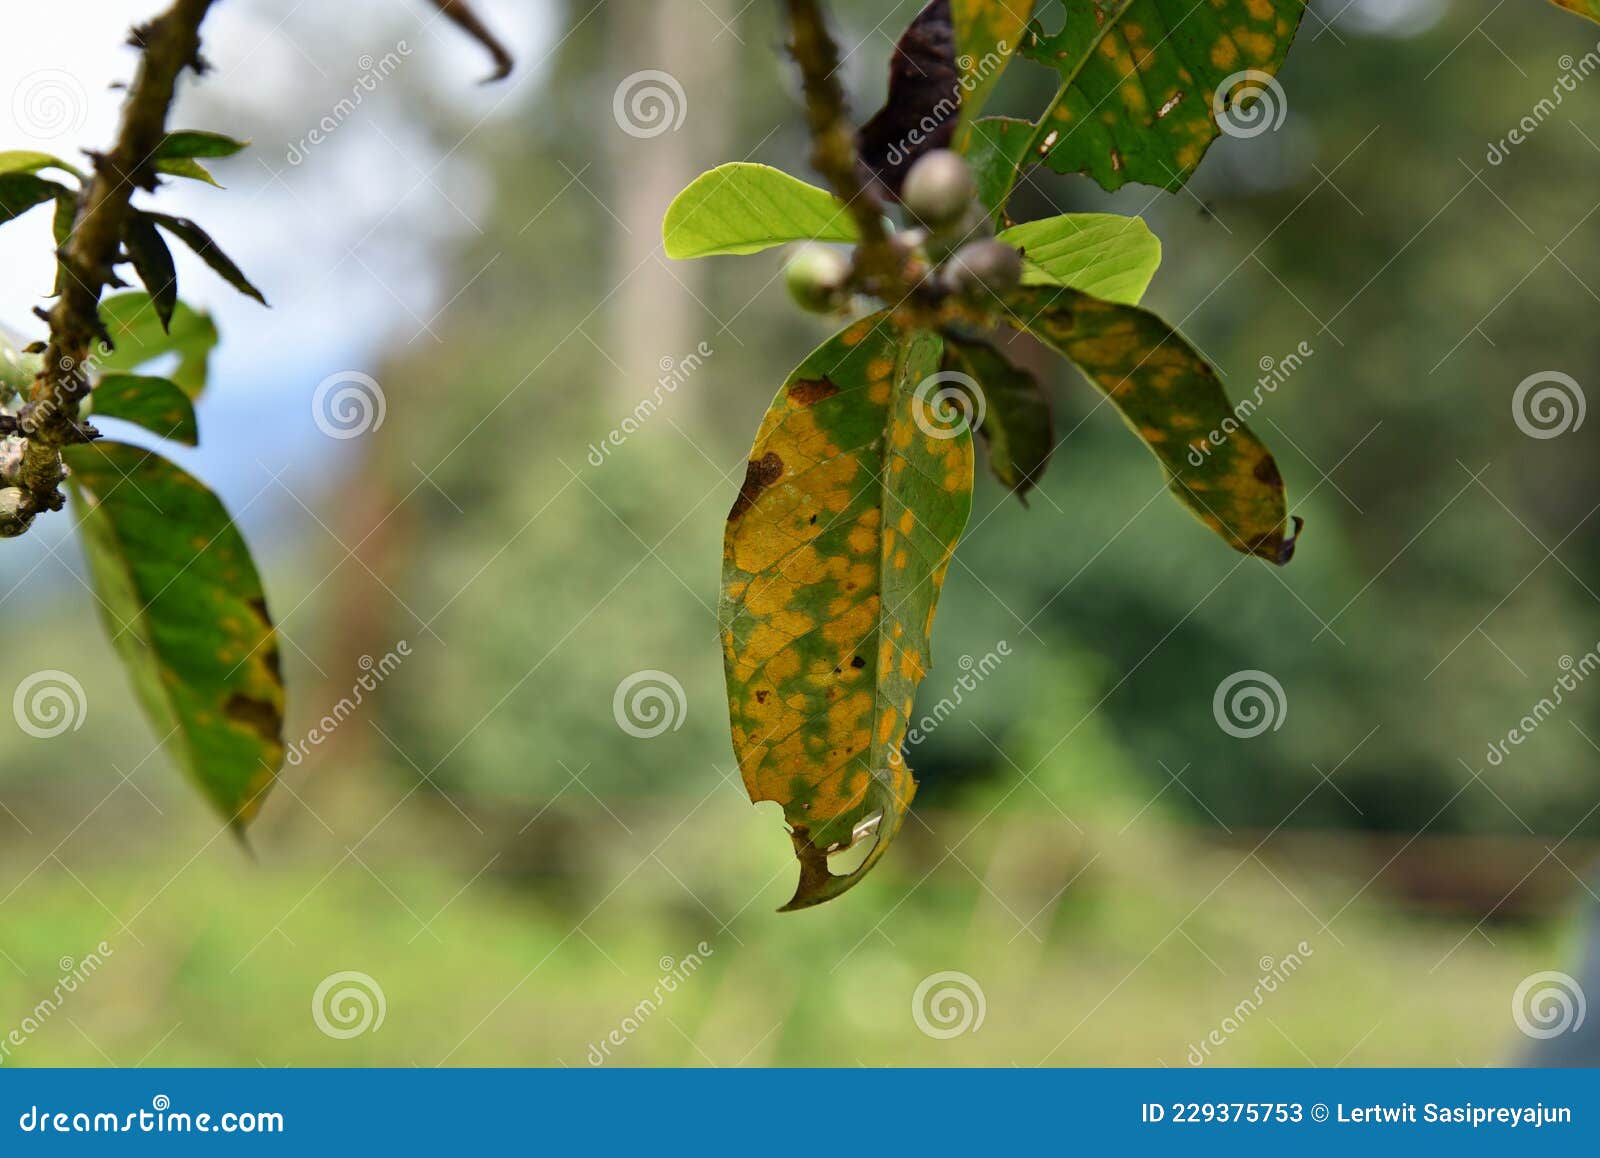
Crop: unknown
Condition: coffee_coffee_rust